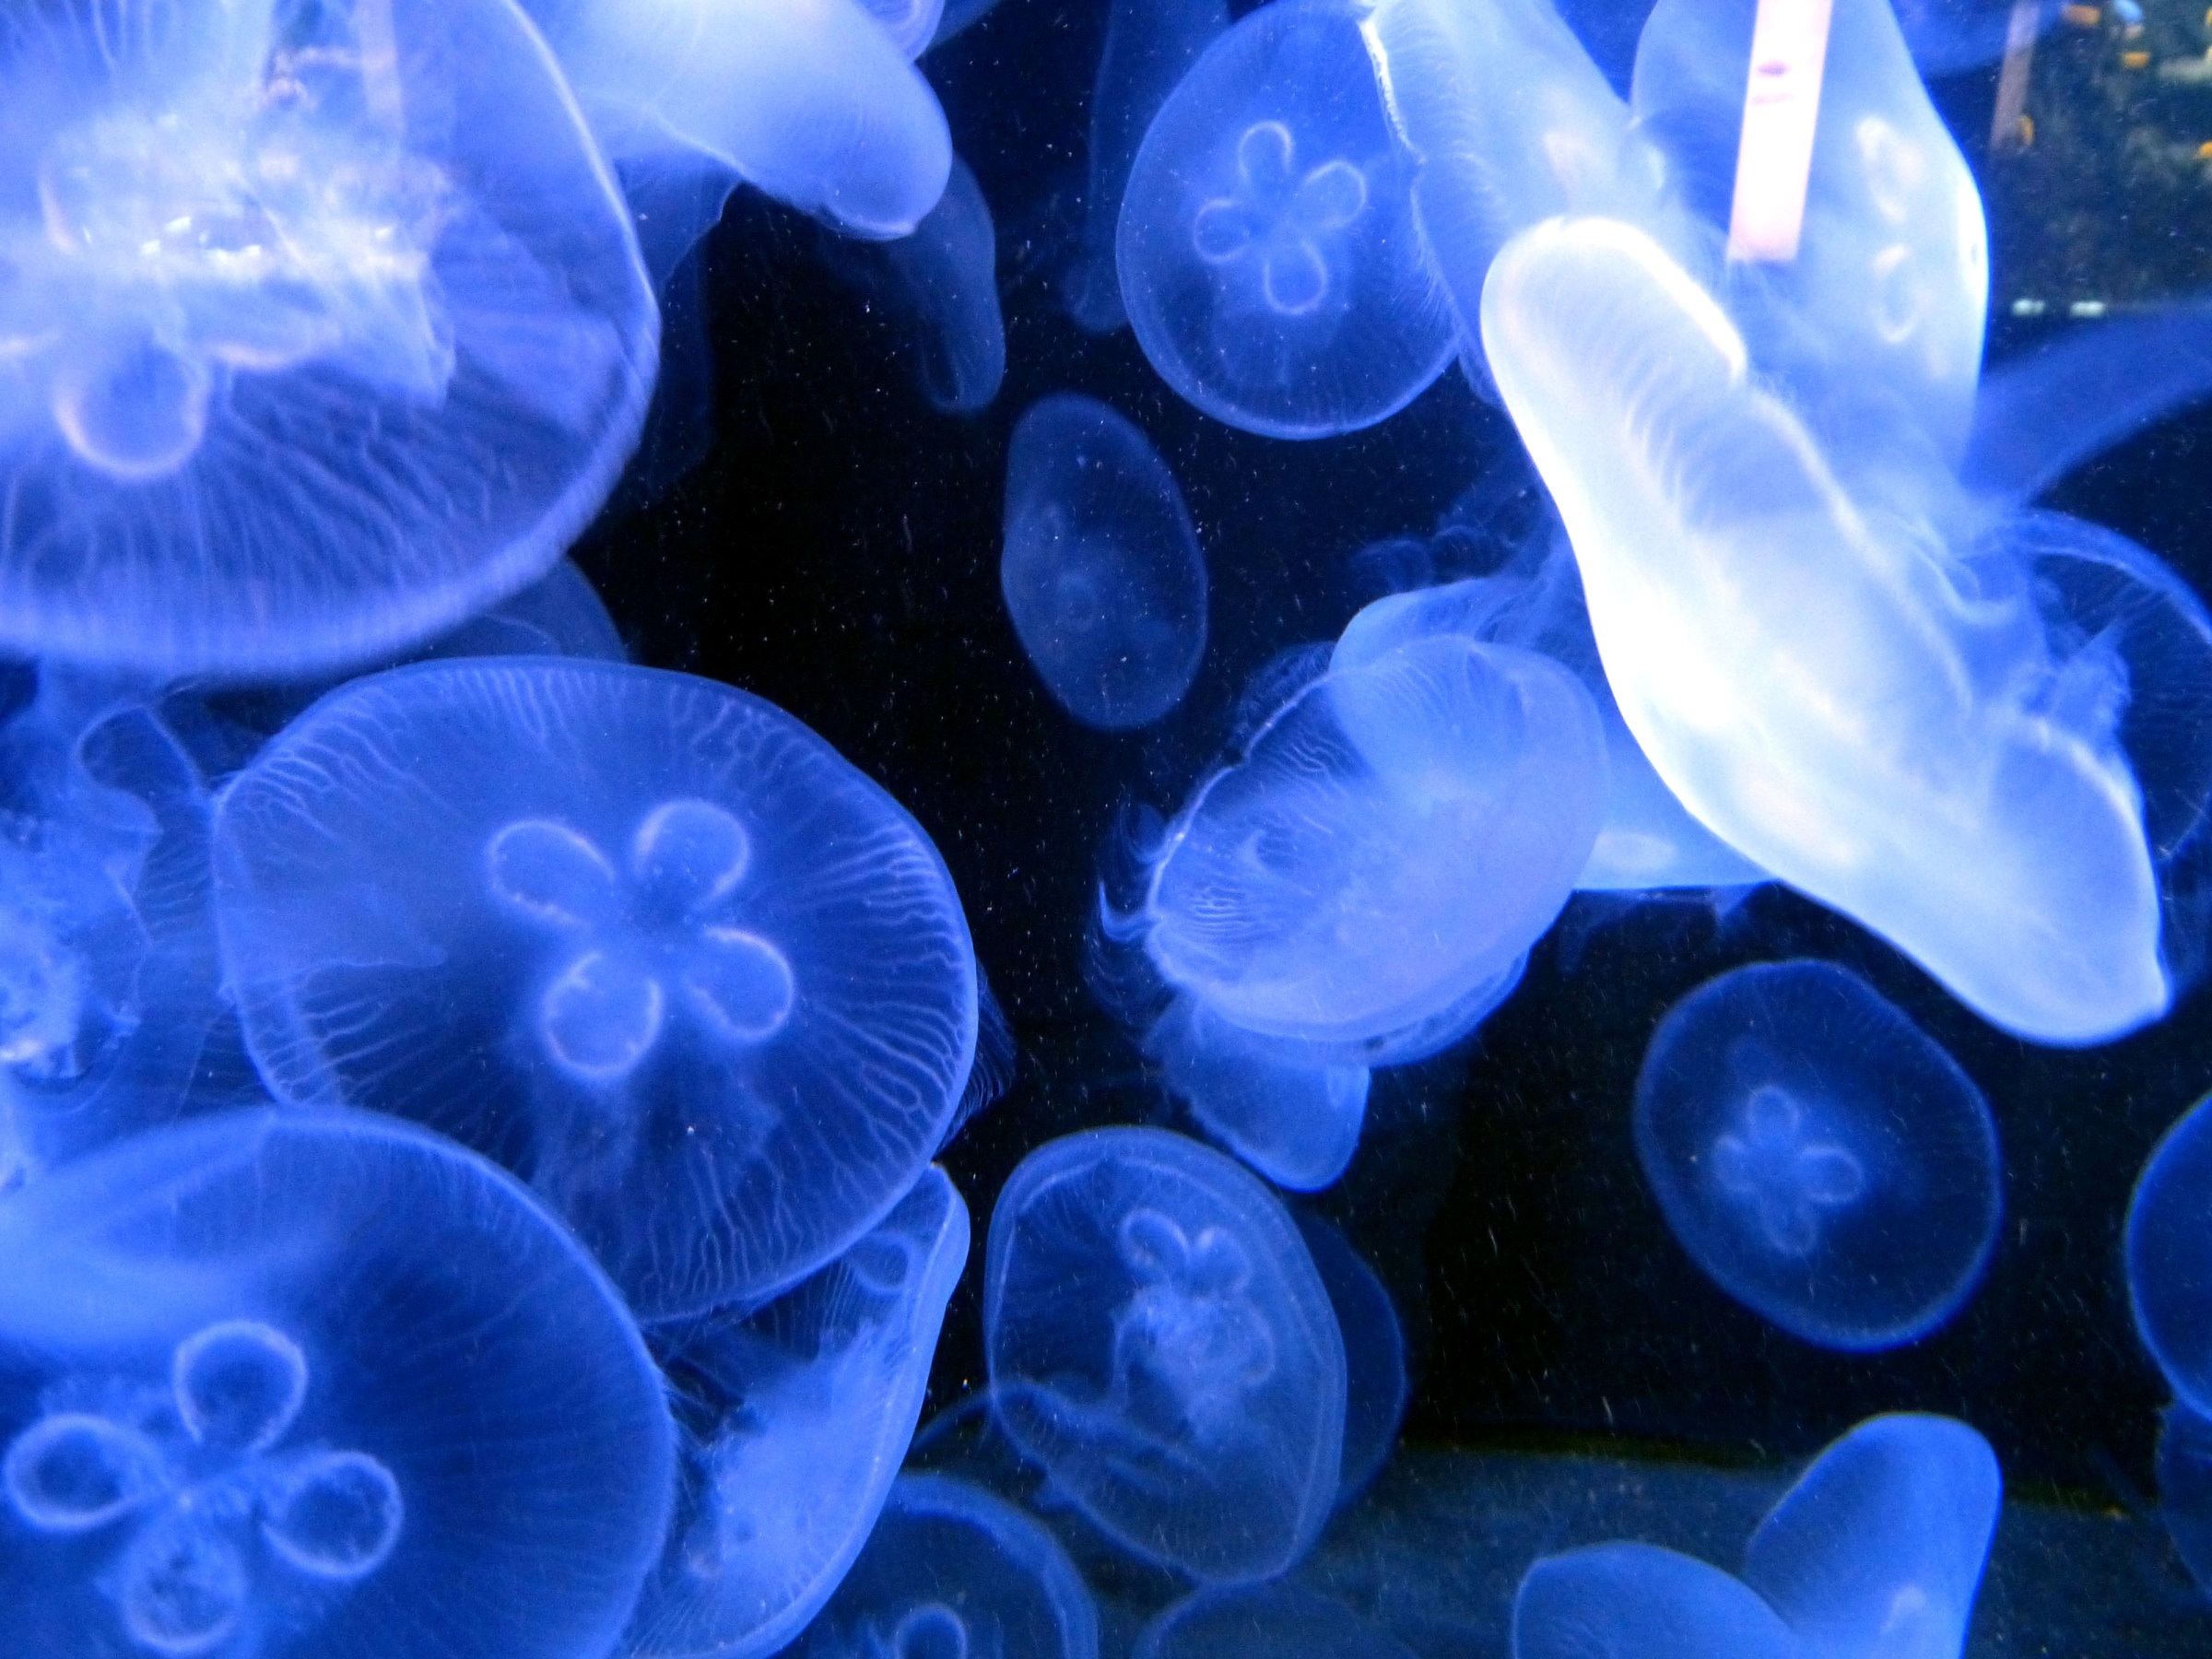
sea, ocean, petal, swim, biology, jellyfish, blue, sea animal, coral, invertebrate, transparent, aquarium, cnidaria, creature, macro photography, organism, cnidarian, schirmqualle, shine through, marine biology, marine invertebrates, aquarium lighting